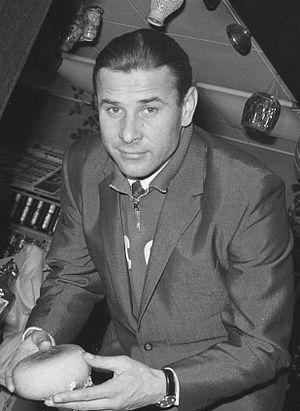
Lev Ivanovitch Yachine, né le 22 octobre 1929 à Moscou et mort dans cette même ville le 21 mars 1990, était un footballeur international soviétique, qui évoluait au poste de gardien de but. Il est après sa carrière vice-président de la Fédération d'URSS de football.
Le Ballon d'or 1963 récompensant le meilleur footballeur européen évoluant en Europe a été attribué le 17 décembre 1963 au Soviétique Lev Yachine.
Josef Maier, dit Sepp Maier, est un footballeur allemand, né le 28 février 1944 à Metten en Basse-Bavière.
Le Dynamo Moscou est un club de football russe de première division basé à Moscou. Il est une des sections du club omnisports du Dynamo Moscou.